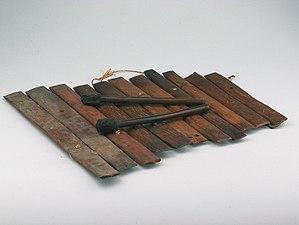
Les Salampasu sont une population d'Afrique centrale, vivant surtout dans le sud de la République démocratique du Congo, également de l'autre côté de la frontière, au nord de l'Angola.